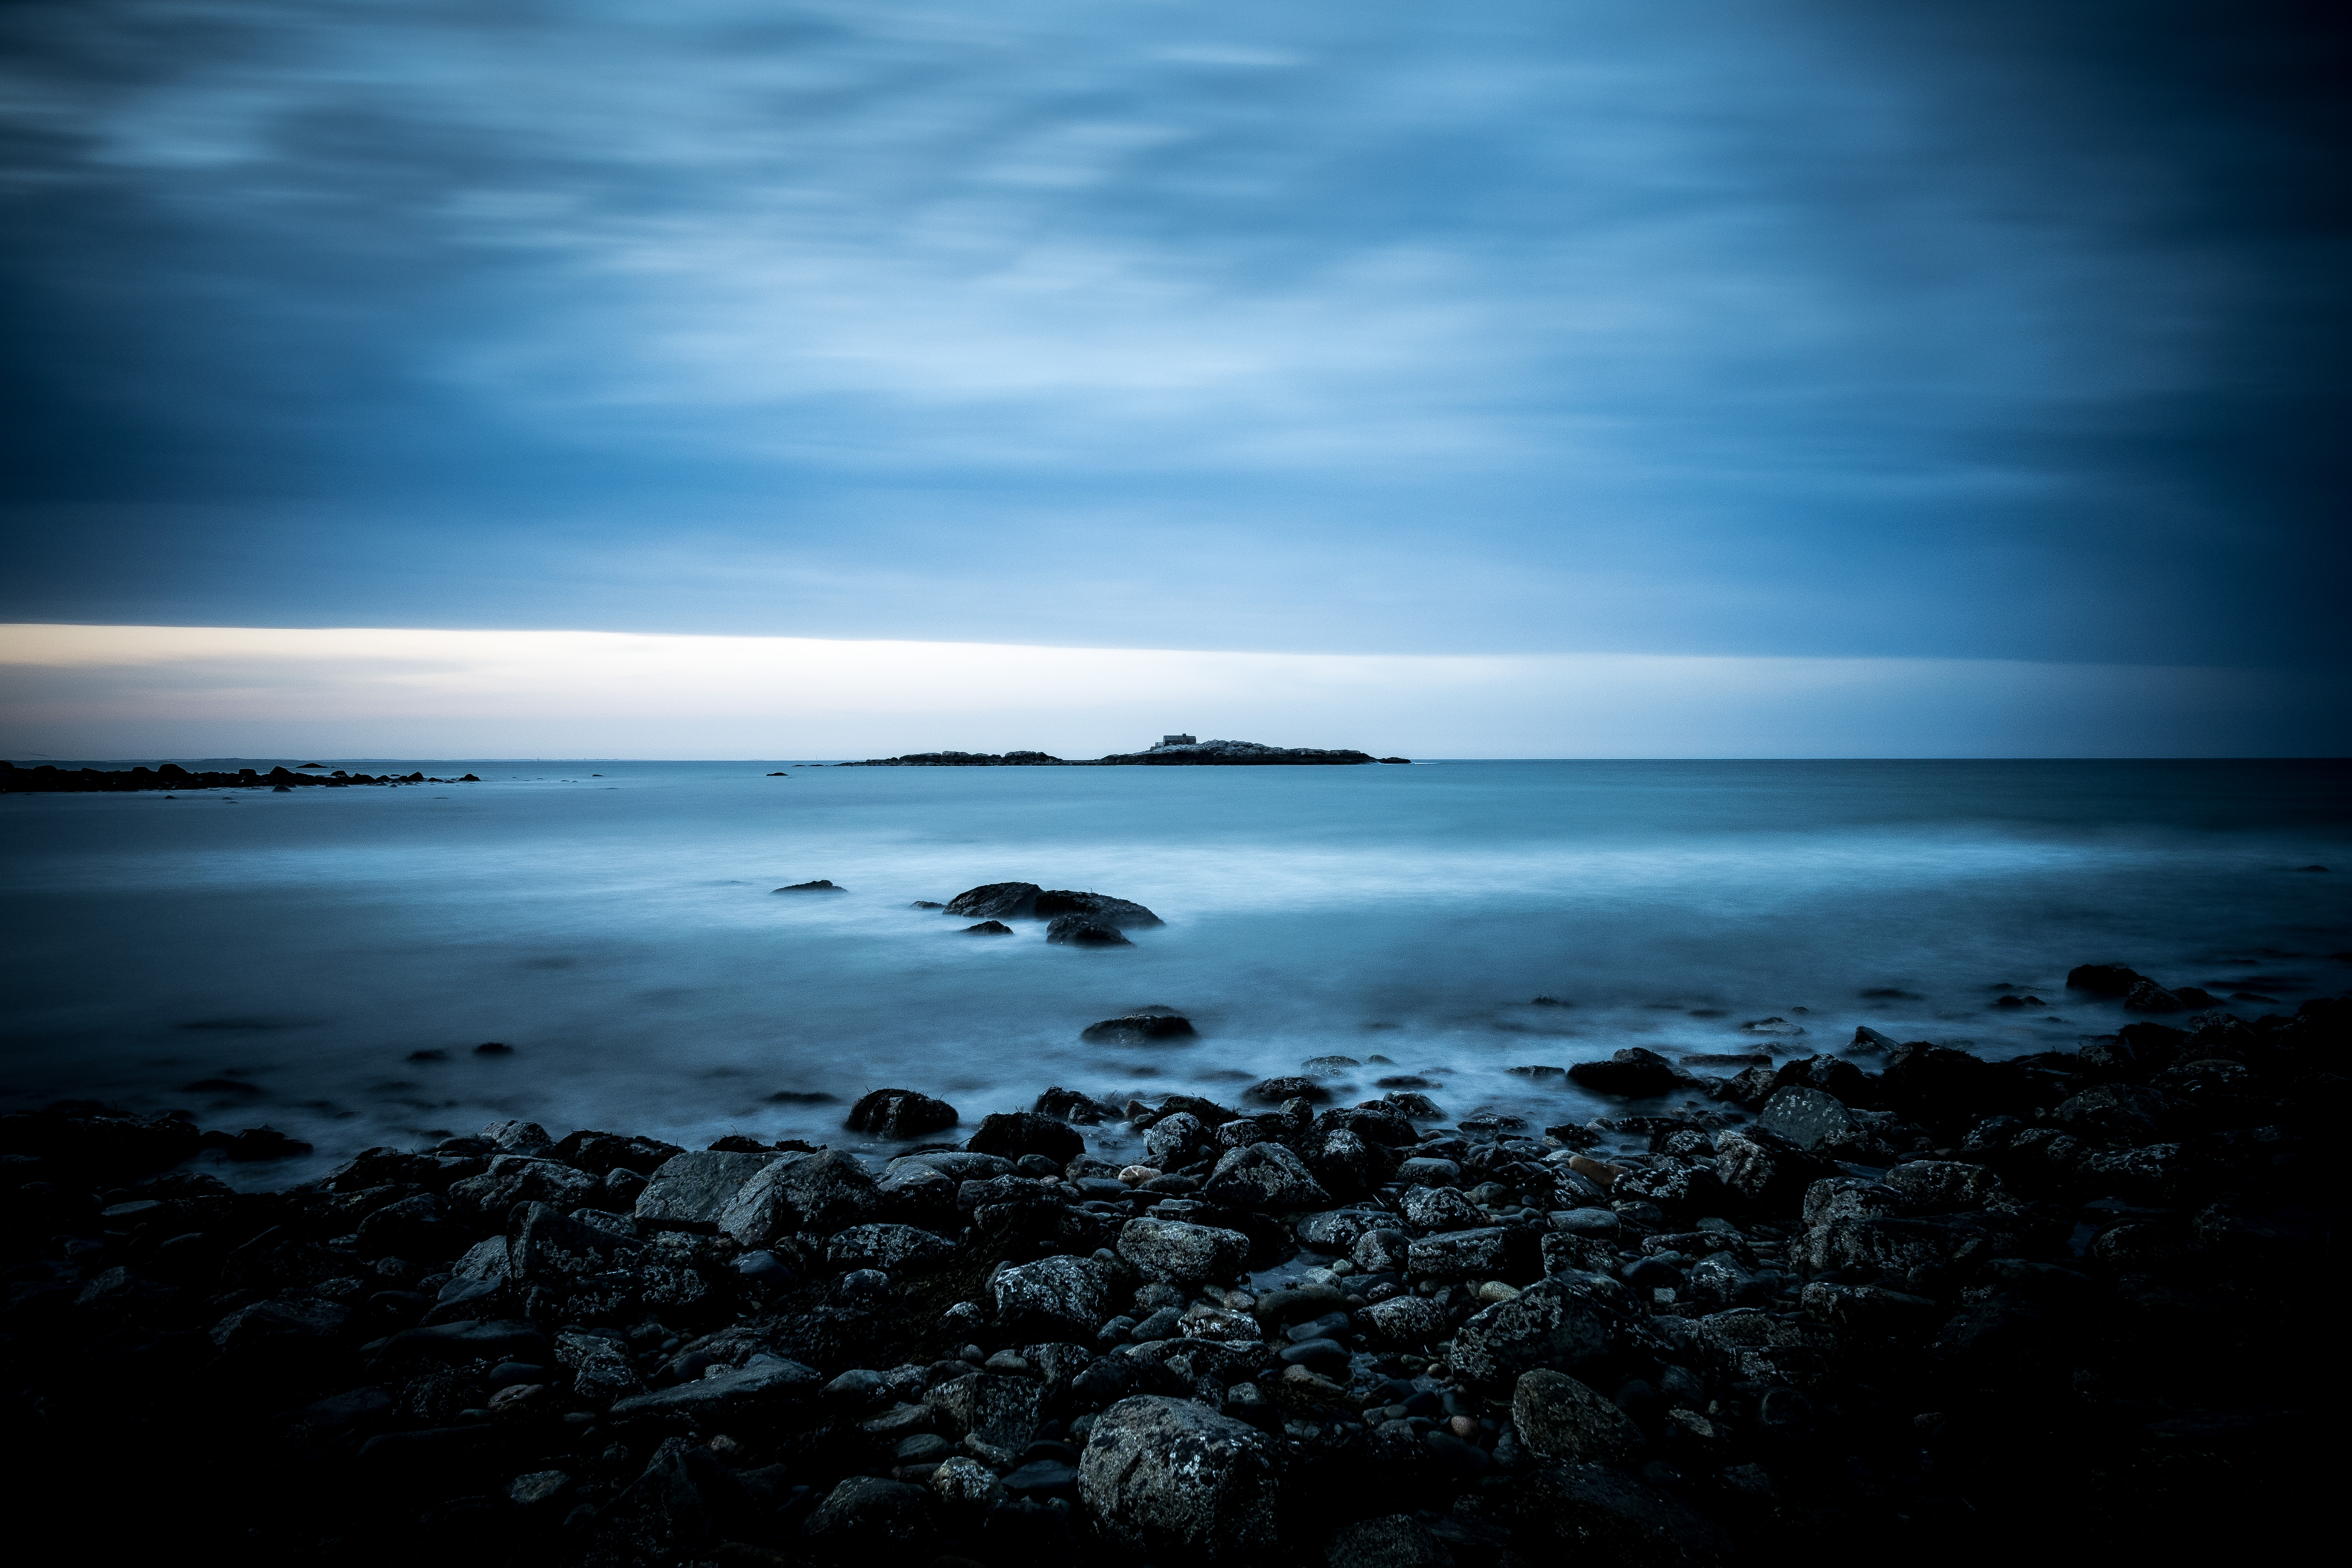
beach, sea, coast, water, nature, sand, rock, ocean, horizon, light, cloud, sky, sun, sunrise, sunset, sunlight, morning, shore, wave, dawn, atmosphere, dusk, evening, reflection, seascape, bay, darkness, seashore, moonlight, body of water, rocks, outdoors, atmospheric phenomenon, wind wave